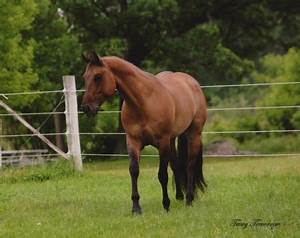
Label: horse